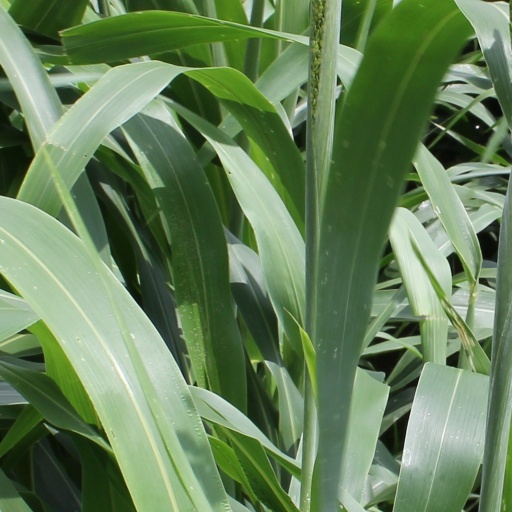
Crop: sorghum